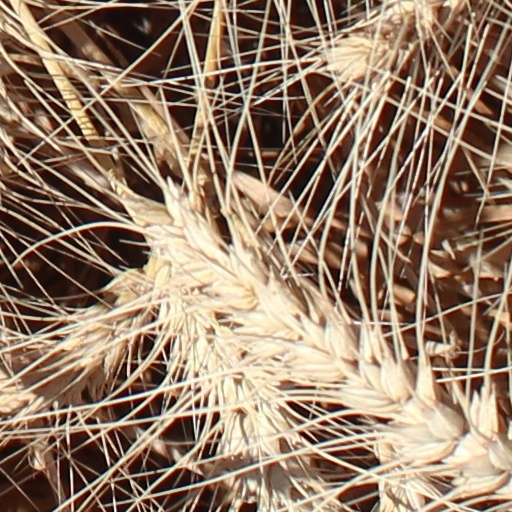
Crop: wheat